Judaism in Rugrats

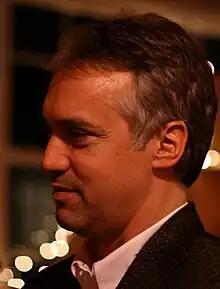
Herb Scannell responded to the ADL's concerns about Boris' design and apologized.

"Rugrats" was unusual among contemporary animations in its attention to Jewish ritual and tradition. "A Rugrats Passover"s portrayal of a Seder dinner received press attention as a rare occurrence in children's programming. The episode also marked the first Passover special Nickelodeon had broadcast, while "A Rugrats Chanukah" marked the first televised animated Hanukkah program.